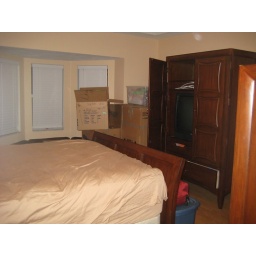
Climbing over boxes just to get out of bed